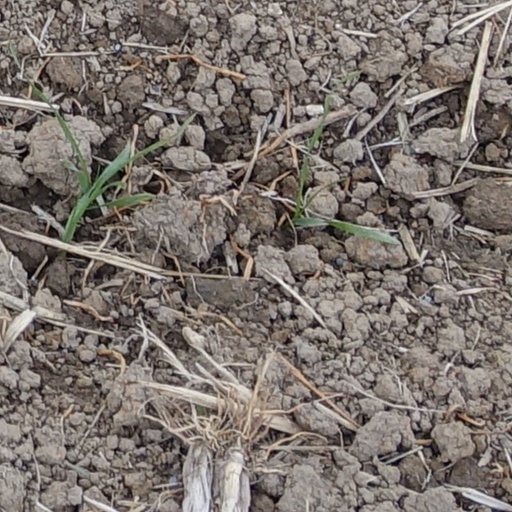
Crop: wheat